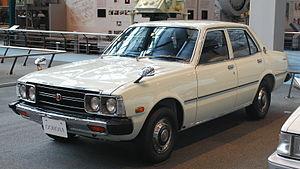
Toyota Corona est une gamme de berlines du constructeur automobile Toyota.